Flylab Tucano

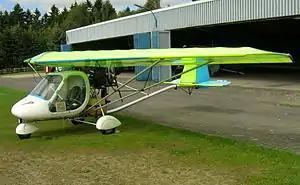
Flylab Tucano V

The Flylab Tucano is an Italian ultralight aircraft, produced by Flylab, of Ischitella. The aircraft is supplied as a kit for amateur construction or as a complete ready-to-fly-aircraft. The aircraft was produced in the 1990s by Ferrari ULM of Castelbaldo.